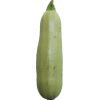
Label: zucchini